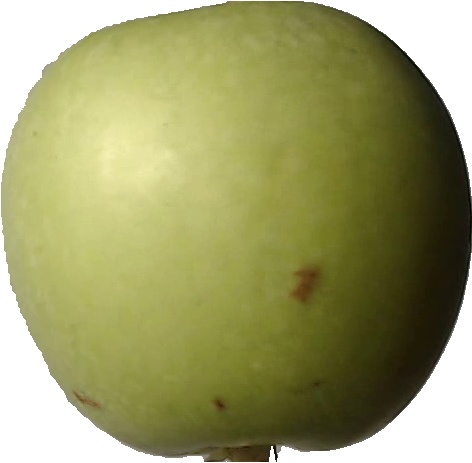
Label: apple_granny_smith_1